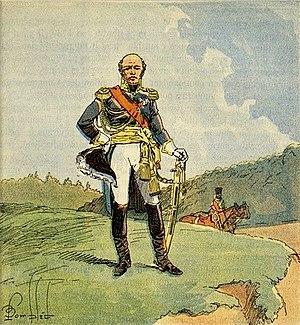
Le maréchal Louis-Nicolas Davout, duc d'Auerstaedt et prince d'Eckmühl.
La bataille d'Eckmühl se déroula les 21 et 22 avril 1809 à Eckmühl en Bavière, et opposa les troupes françaises et alliées dirigées par Napoléon Iᵉʳ à l'armée autrichienne commandée par l'archiduc Charles. Elle se solda par une victoire majeure de l'Empereur sur les Autrichiens.
Louis Nicolas d’Avout puis Davout, duc d'Auerstaedt, prince d'Eckmühl, né le 10 mai 1770 à Annoux dans l'Yonne et mort le 1ᵉʳ juin 1823 à Paris, est un général français de la Révolution et de l’Empire, élevé à la dignité de maréchal d'Empire par Napoléon en 1804.